Lovanium University

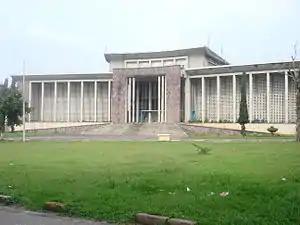
Buildings of the former Lovanium University in the modern University of Kinshasa

Lovanium University was a Catholic university in Kinshasa in the Belgian Congo. The university was established in 1954 on the Kimwenza plateau, near Kinshasa. The university continued to function after independence until it was merged into the National University of Zaire in 1971. It can be considered an antecedent of the University of Kinshasa.